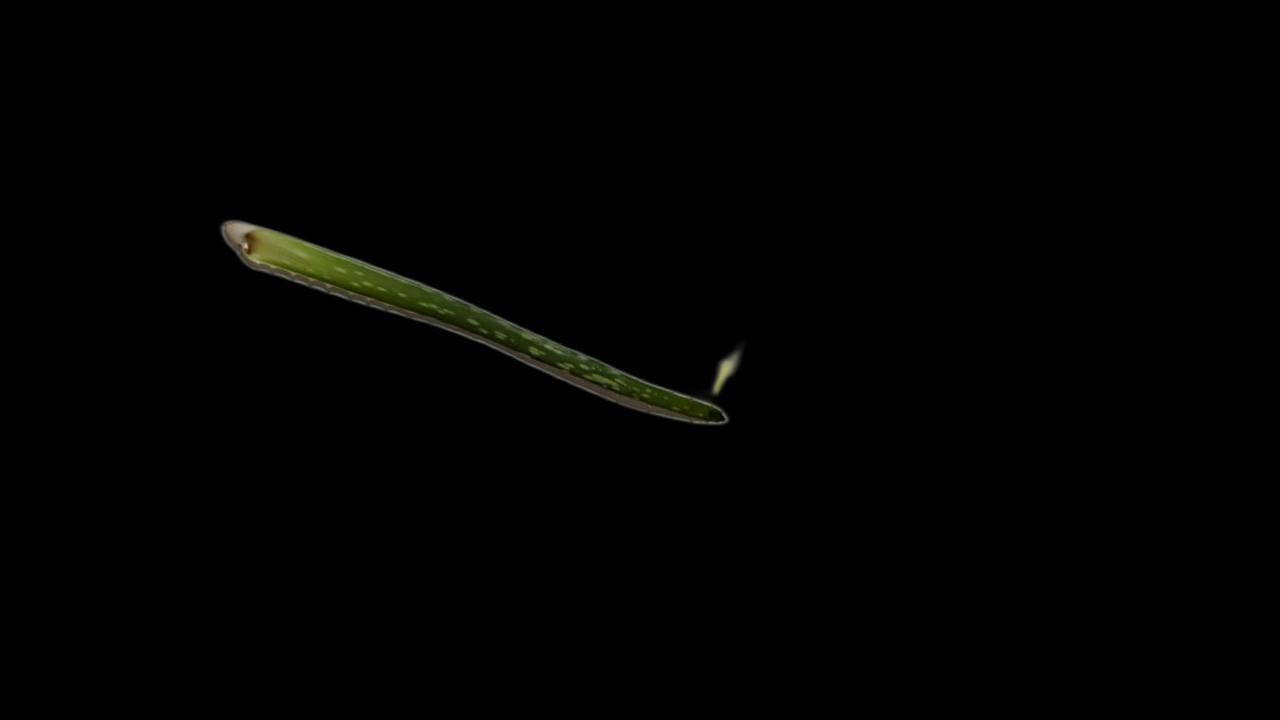
Plant: Aloe Vera